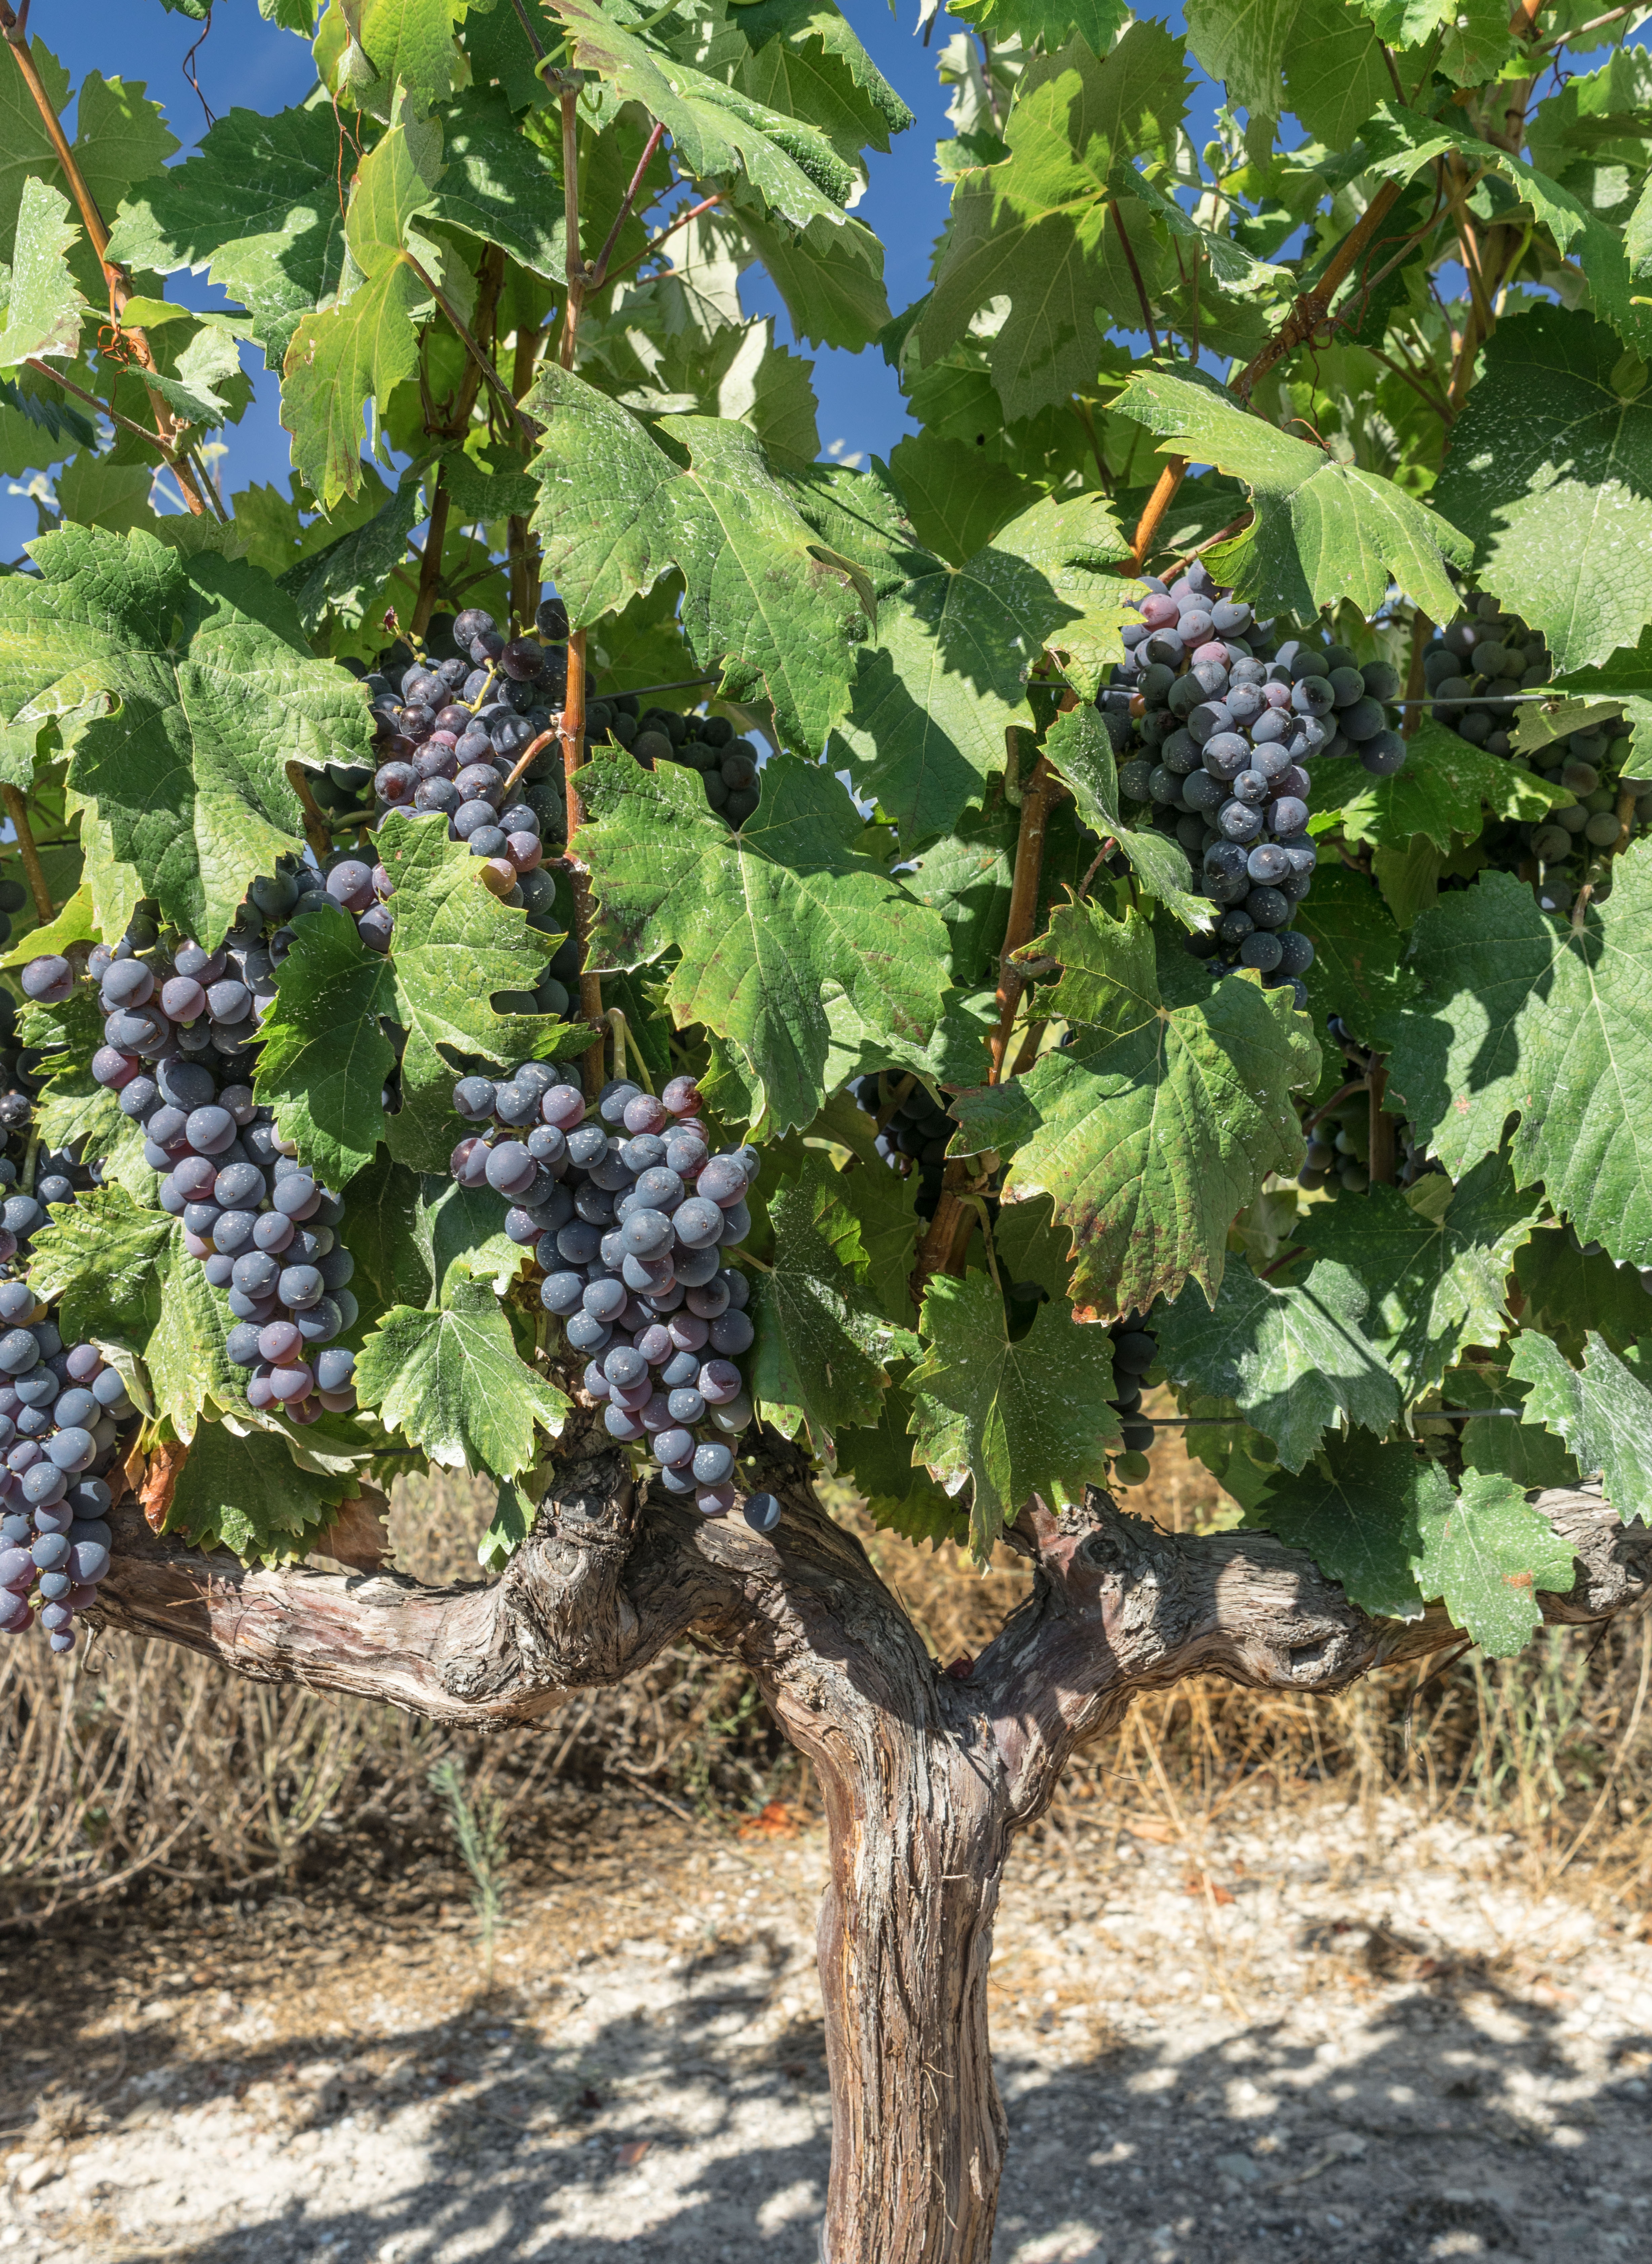
tree, nature, plant, grape, vine, vineyard, wine, fruit, food, red, harvest, produce, agriculture, healthy, red wine, cultivation, leaves, shrub, grapes, rioja, cluster, cabernet, burgundy, merlot, flowering plant, vitis, parra, rivera del duero, wine production, tempranito, land plant, grapevine family